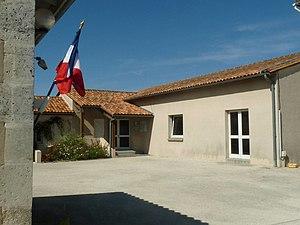
salle des fêtes de St-Félix (16), France
Saint-Félix est une commune du Sud-Ouest de la France, située dans le département de la Charente.